Rhea Silvia

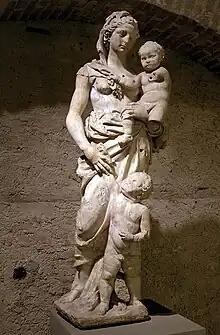
Statue in the Fonte Gaia

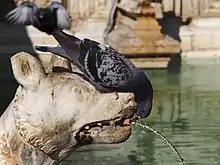
She-wolf ("lupa") in Fonte Gaia, 14th century

Rhea (or Rea) Silvia, also known as Ilia, (as well as other names) was the mythical mother of the twins Romulus and Remus, who founded the city of Rome. This event was portrayed numerous times in Roman art. Her story is told in the first book of "Ab Urbe Condita Libri" of Livy and in Cassius Dio's "Roman History". The Legend of Rhea Silvia recounts how she was raped by Mars while she was a Vestal Virgin, resulting in the twins, as mentioned in the "Aeneid" and the works of Ovid.